Staffage

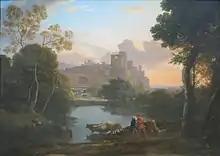
"View of Tivoli at Sunset", 1644, with cows and cowherds as staffage, by Claude Lorrain

In painting, staffage are the human and animal figures depicted in a scene, especially a landscape, that are not the primary subject matter of the work. Typically they are small, and there to add an indication of scale and add interest.